Egypt men's national handball team

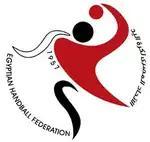
Egyptian Handball Federation current logo

Roster for the 2025 World Men's Handball Championship.]